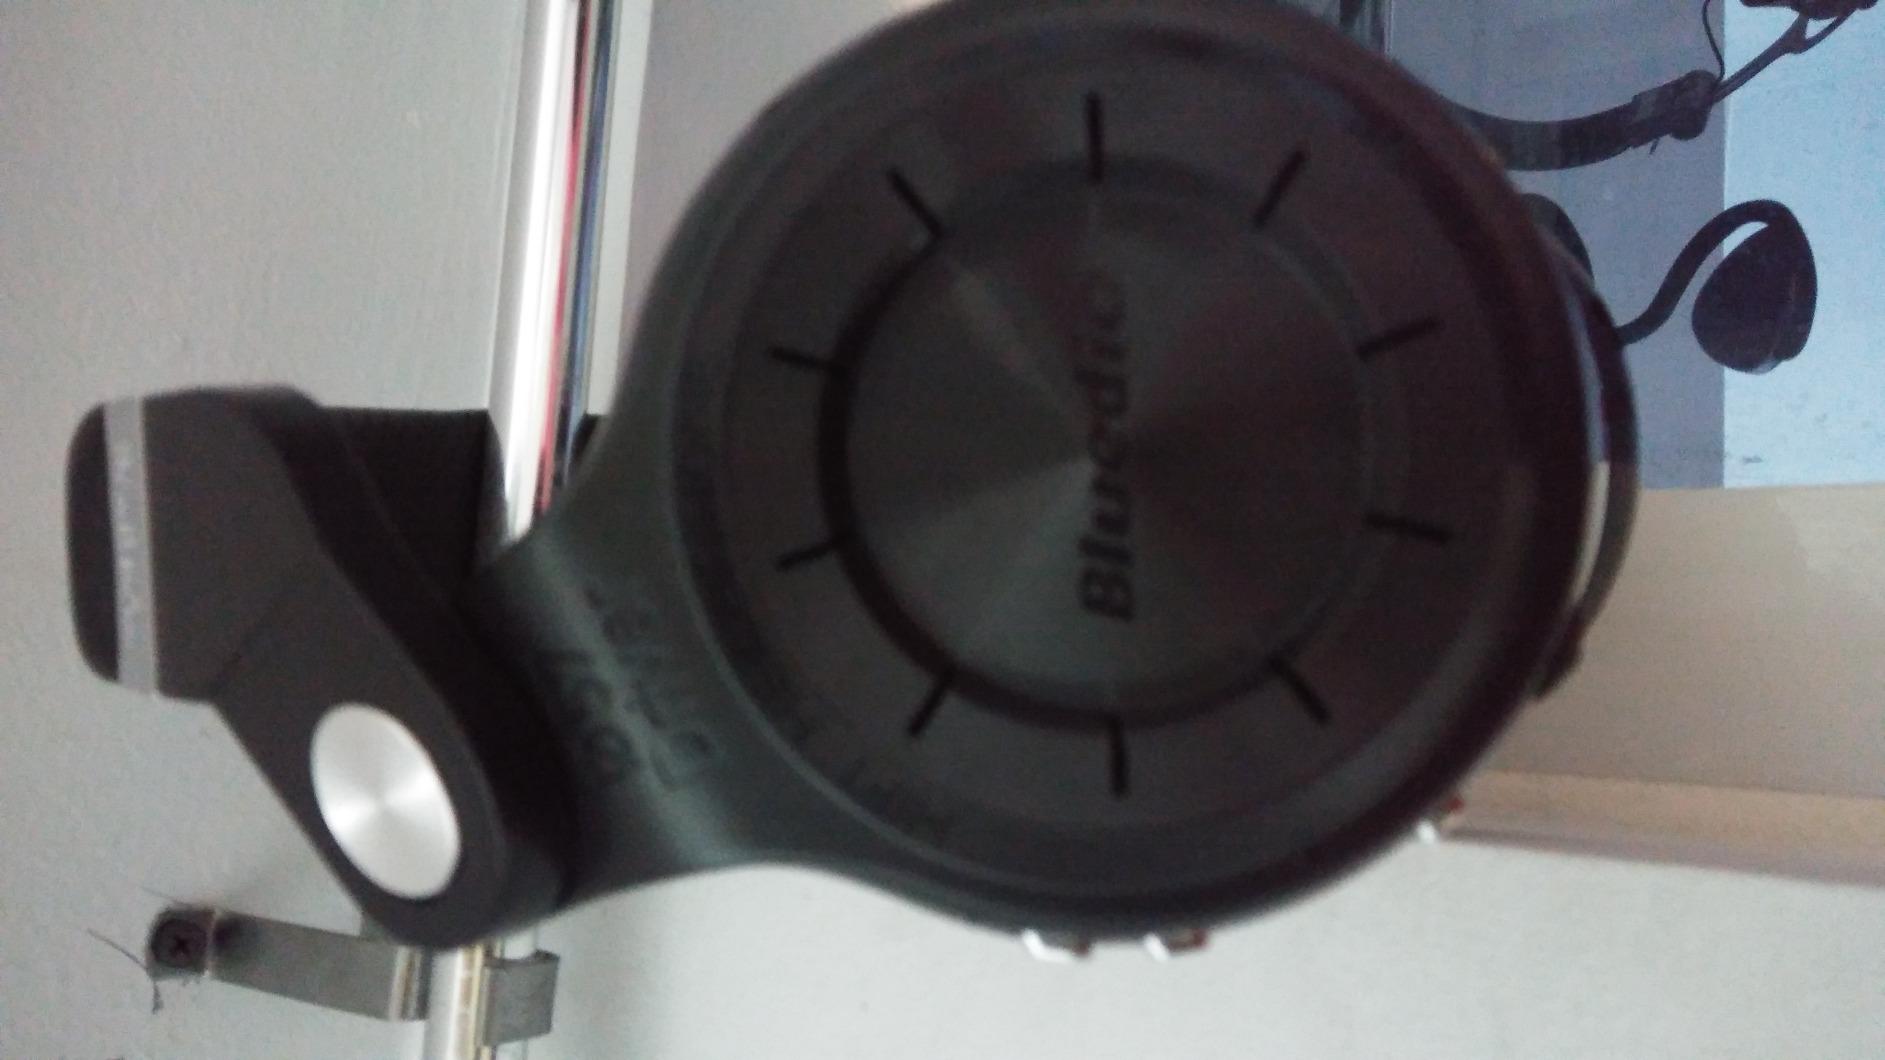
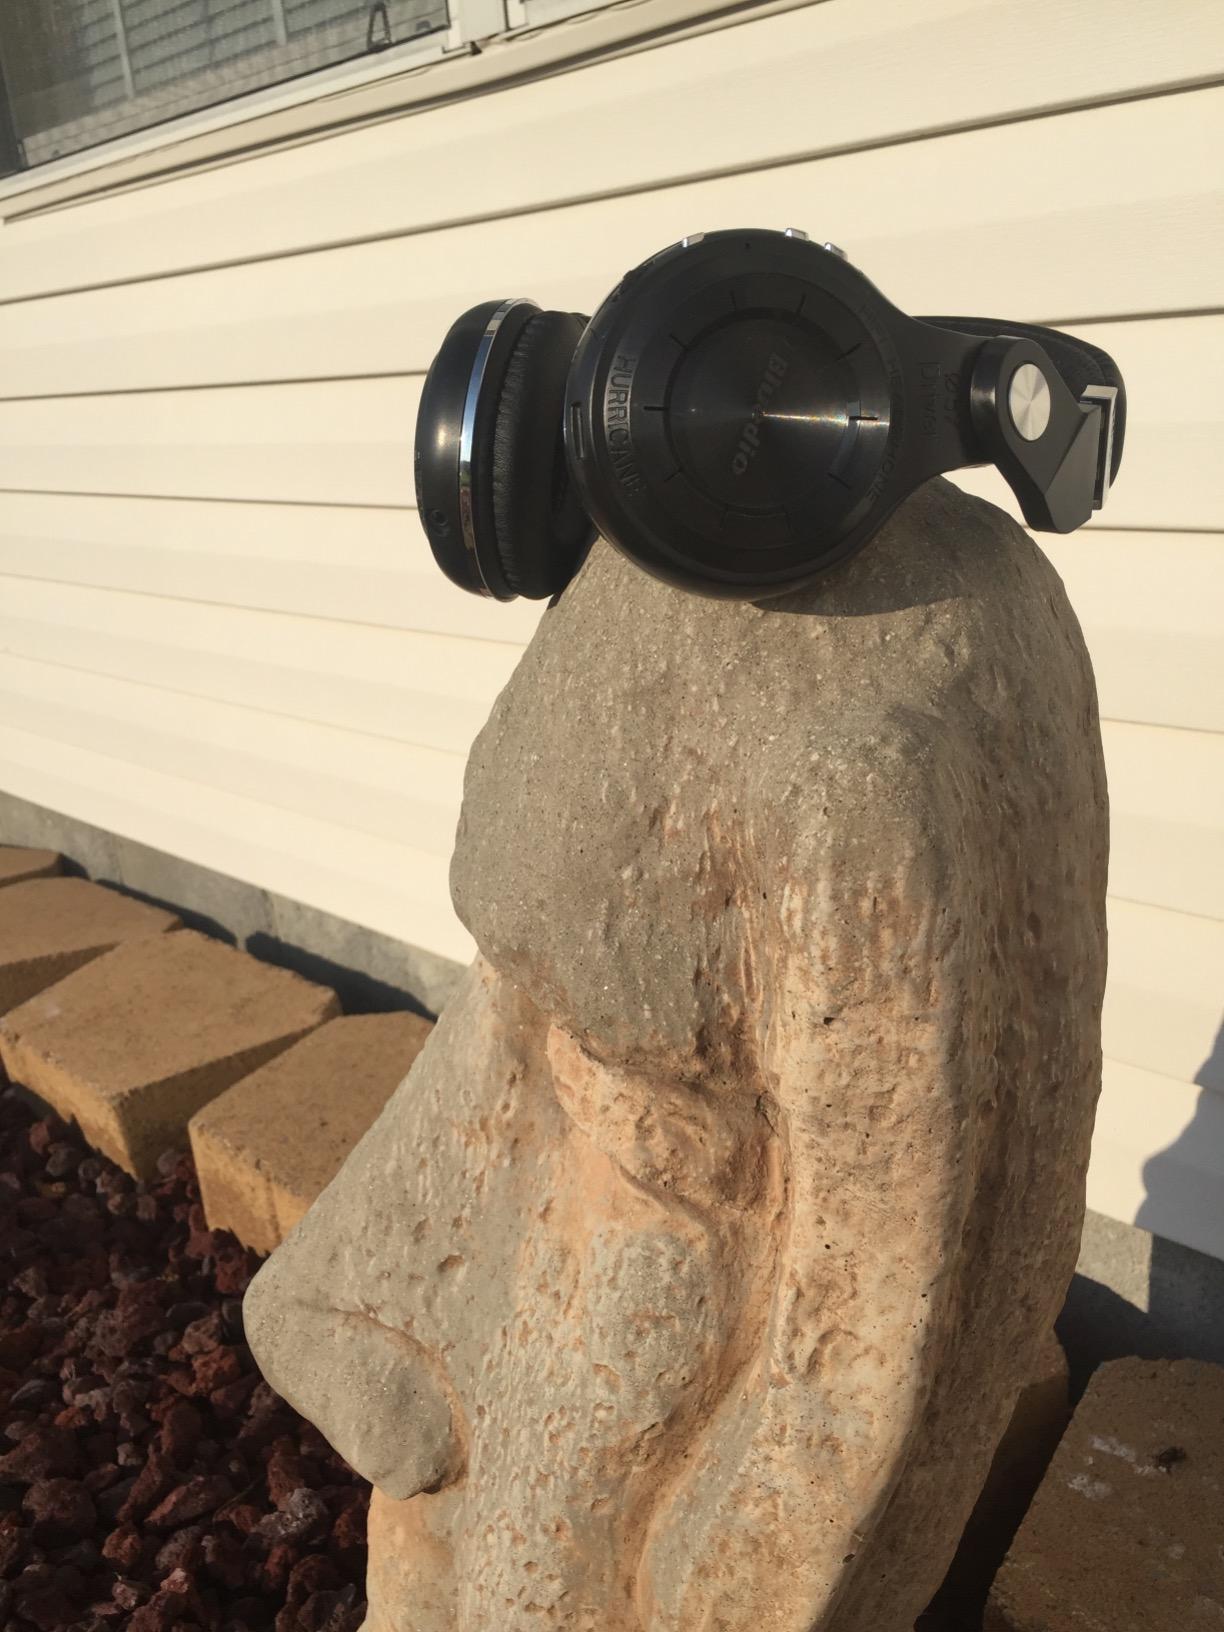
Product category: headphones
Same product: yes